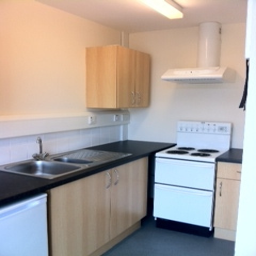
a white stove a sink a cabinet and black counter
A small bare kitchen doesn't look lived in.
A very neat looking kitchen with a small stove.
A kitchen with a sink and white stove and white walls
a kitchen with a small stove few cabinets and a dishwasher